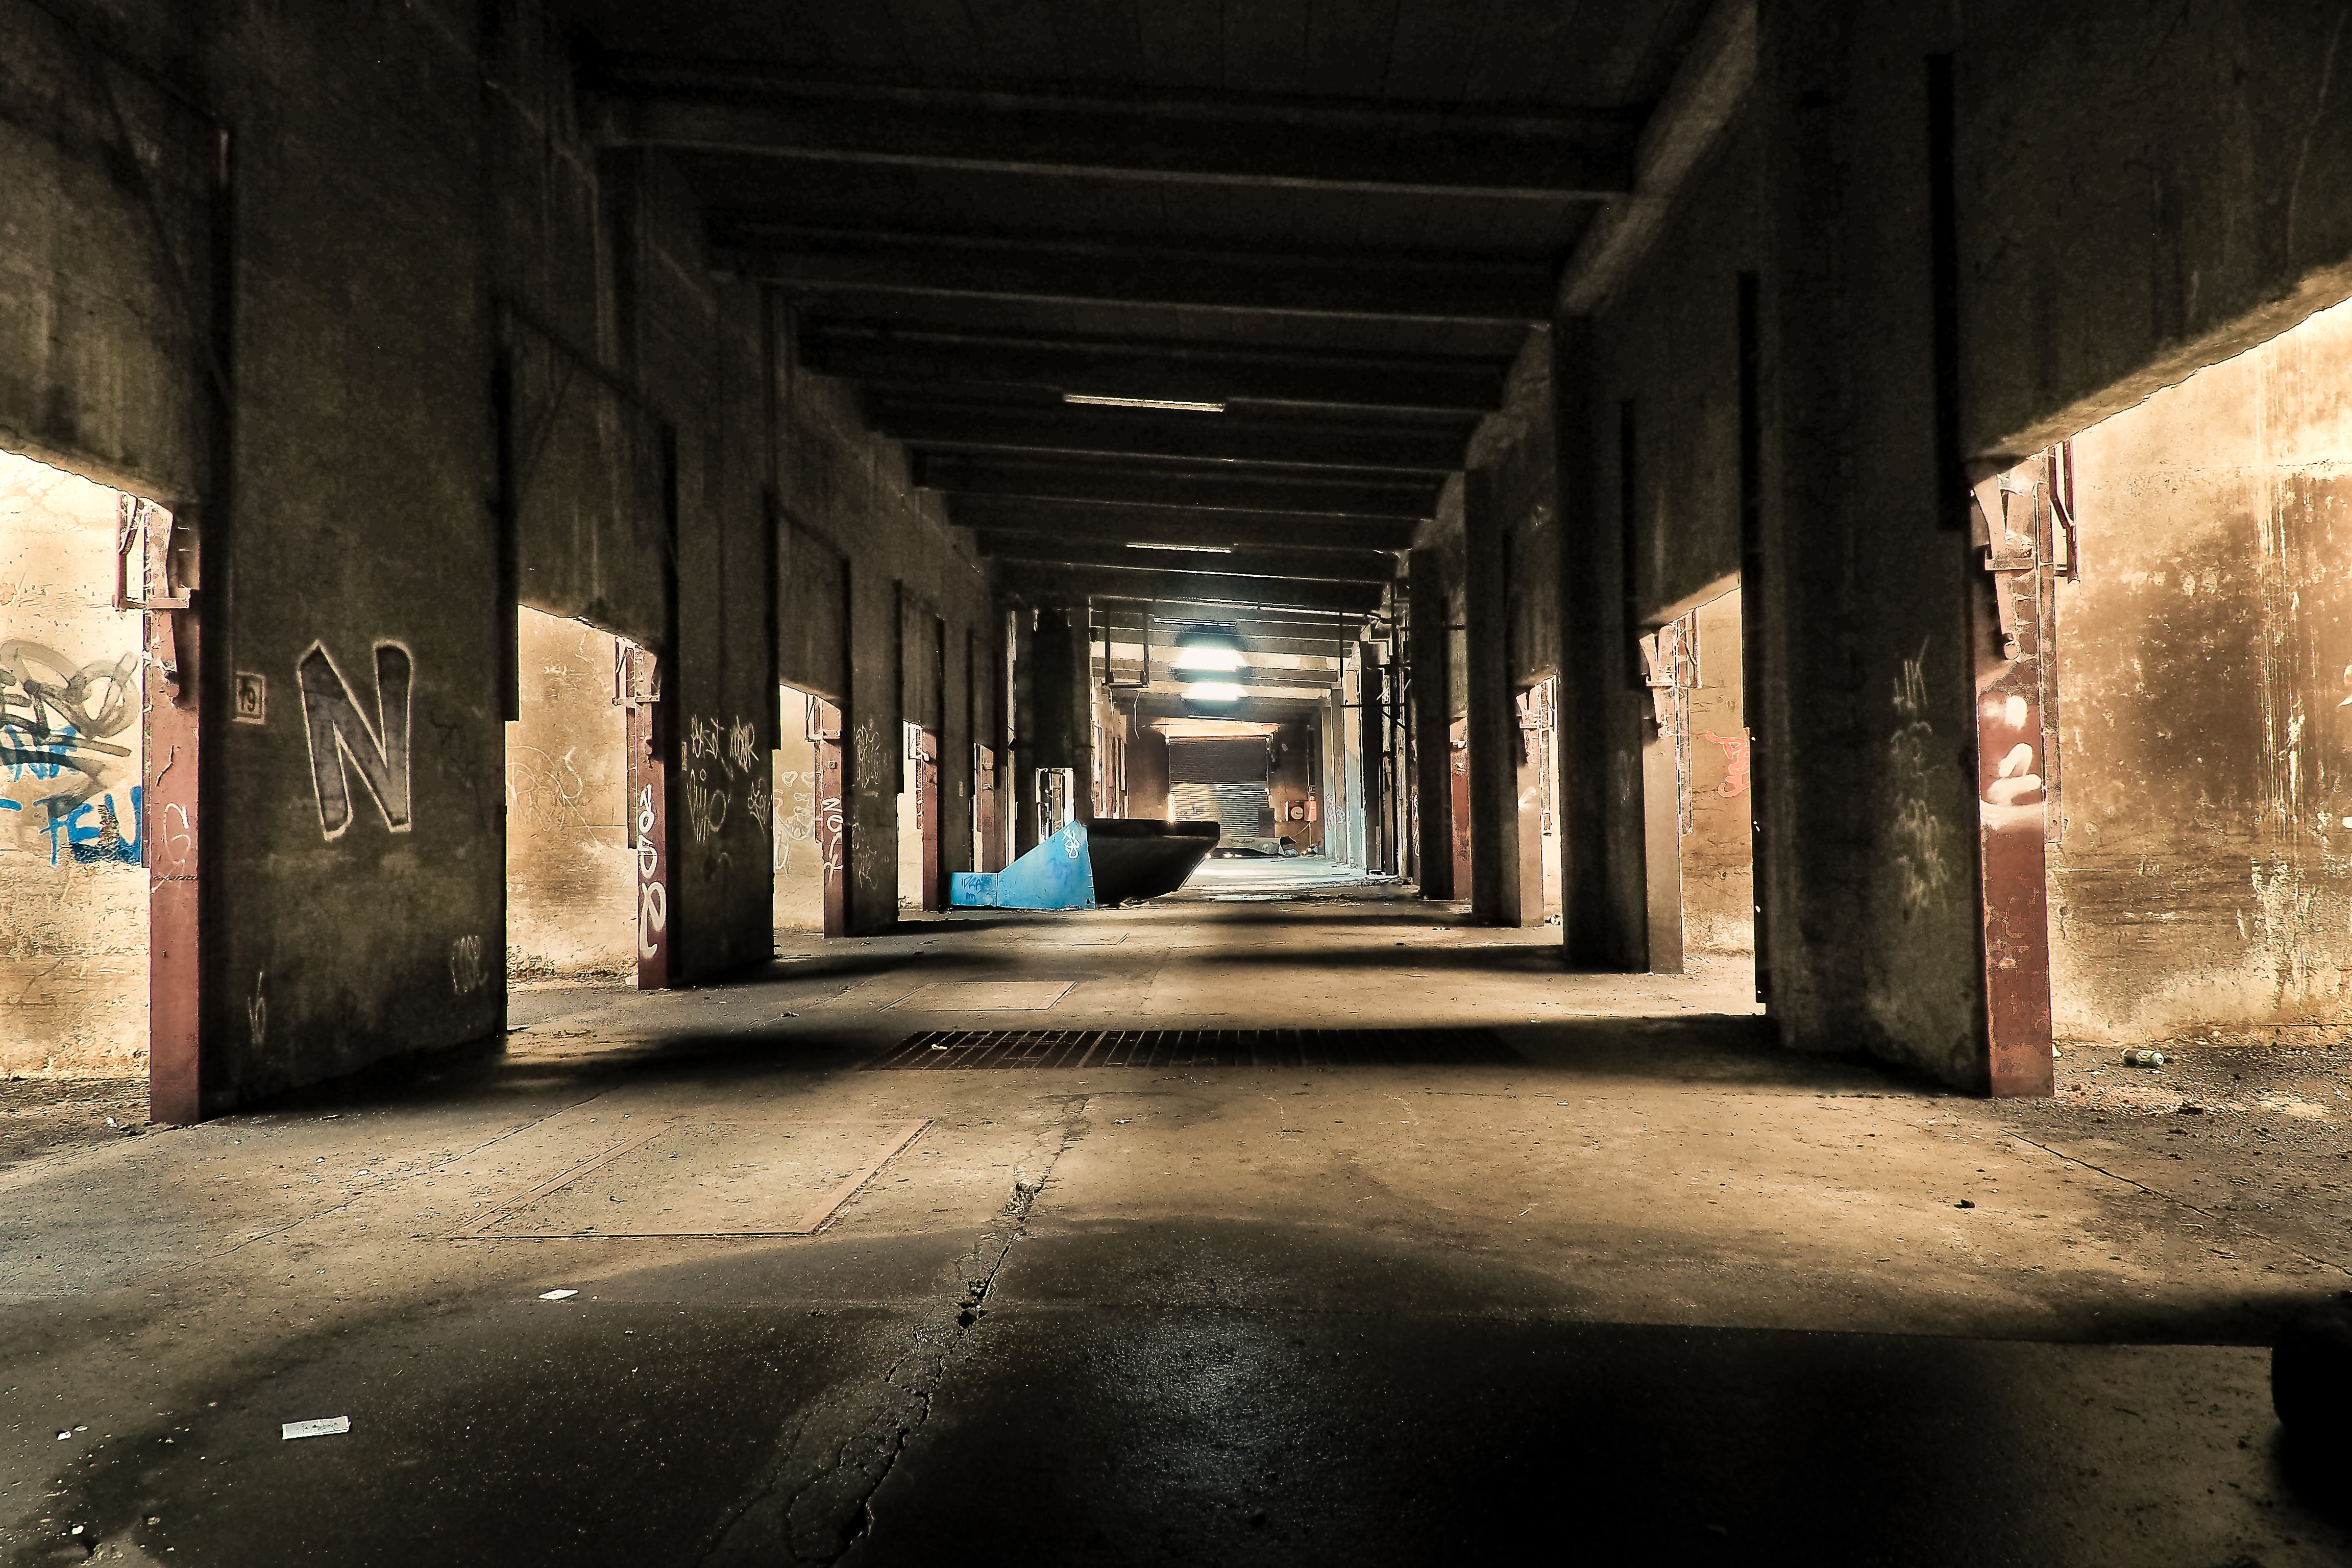
light, architecture, wood, road, street, window, building, old, alley, atmosphere, dark, hall, broken, factory, darkness, industry, decay, ruin, old building, destroyed, transience, dilapidated, stock, history, destruction, mood, past, forget, transient, leave, industrial plant, lost places, pforphoto, break up, industrial building, factory building, lapsed, old factory, ailing, industrial hall, old factory hall, run down, urban area, ancient history